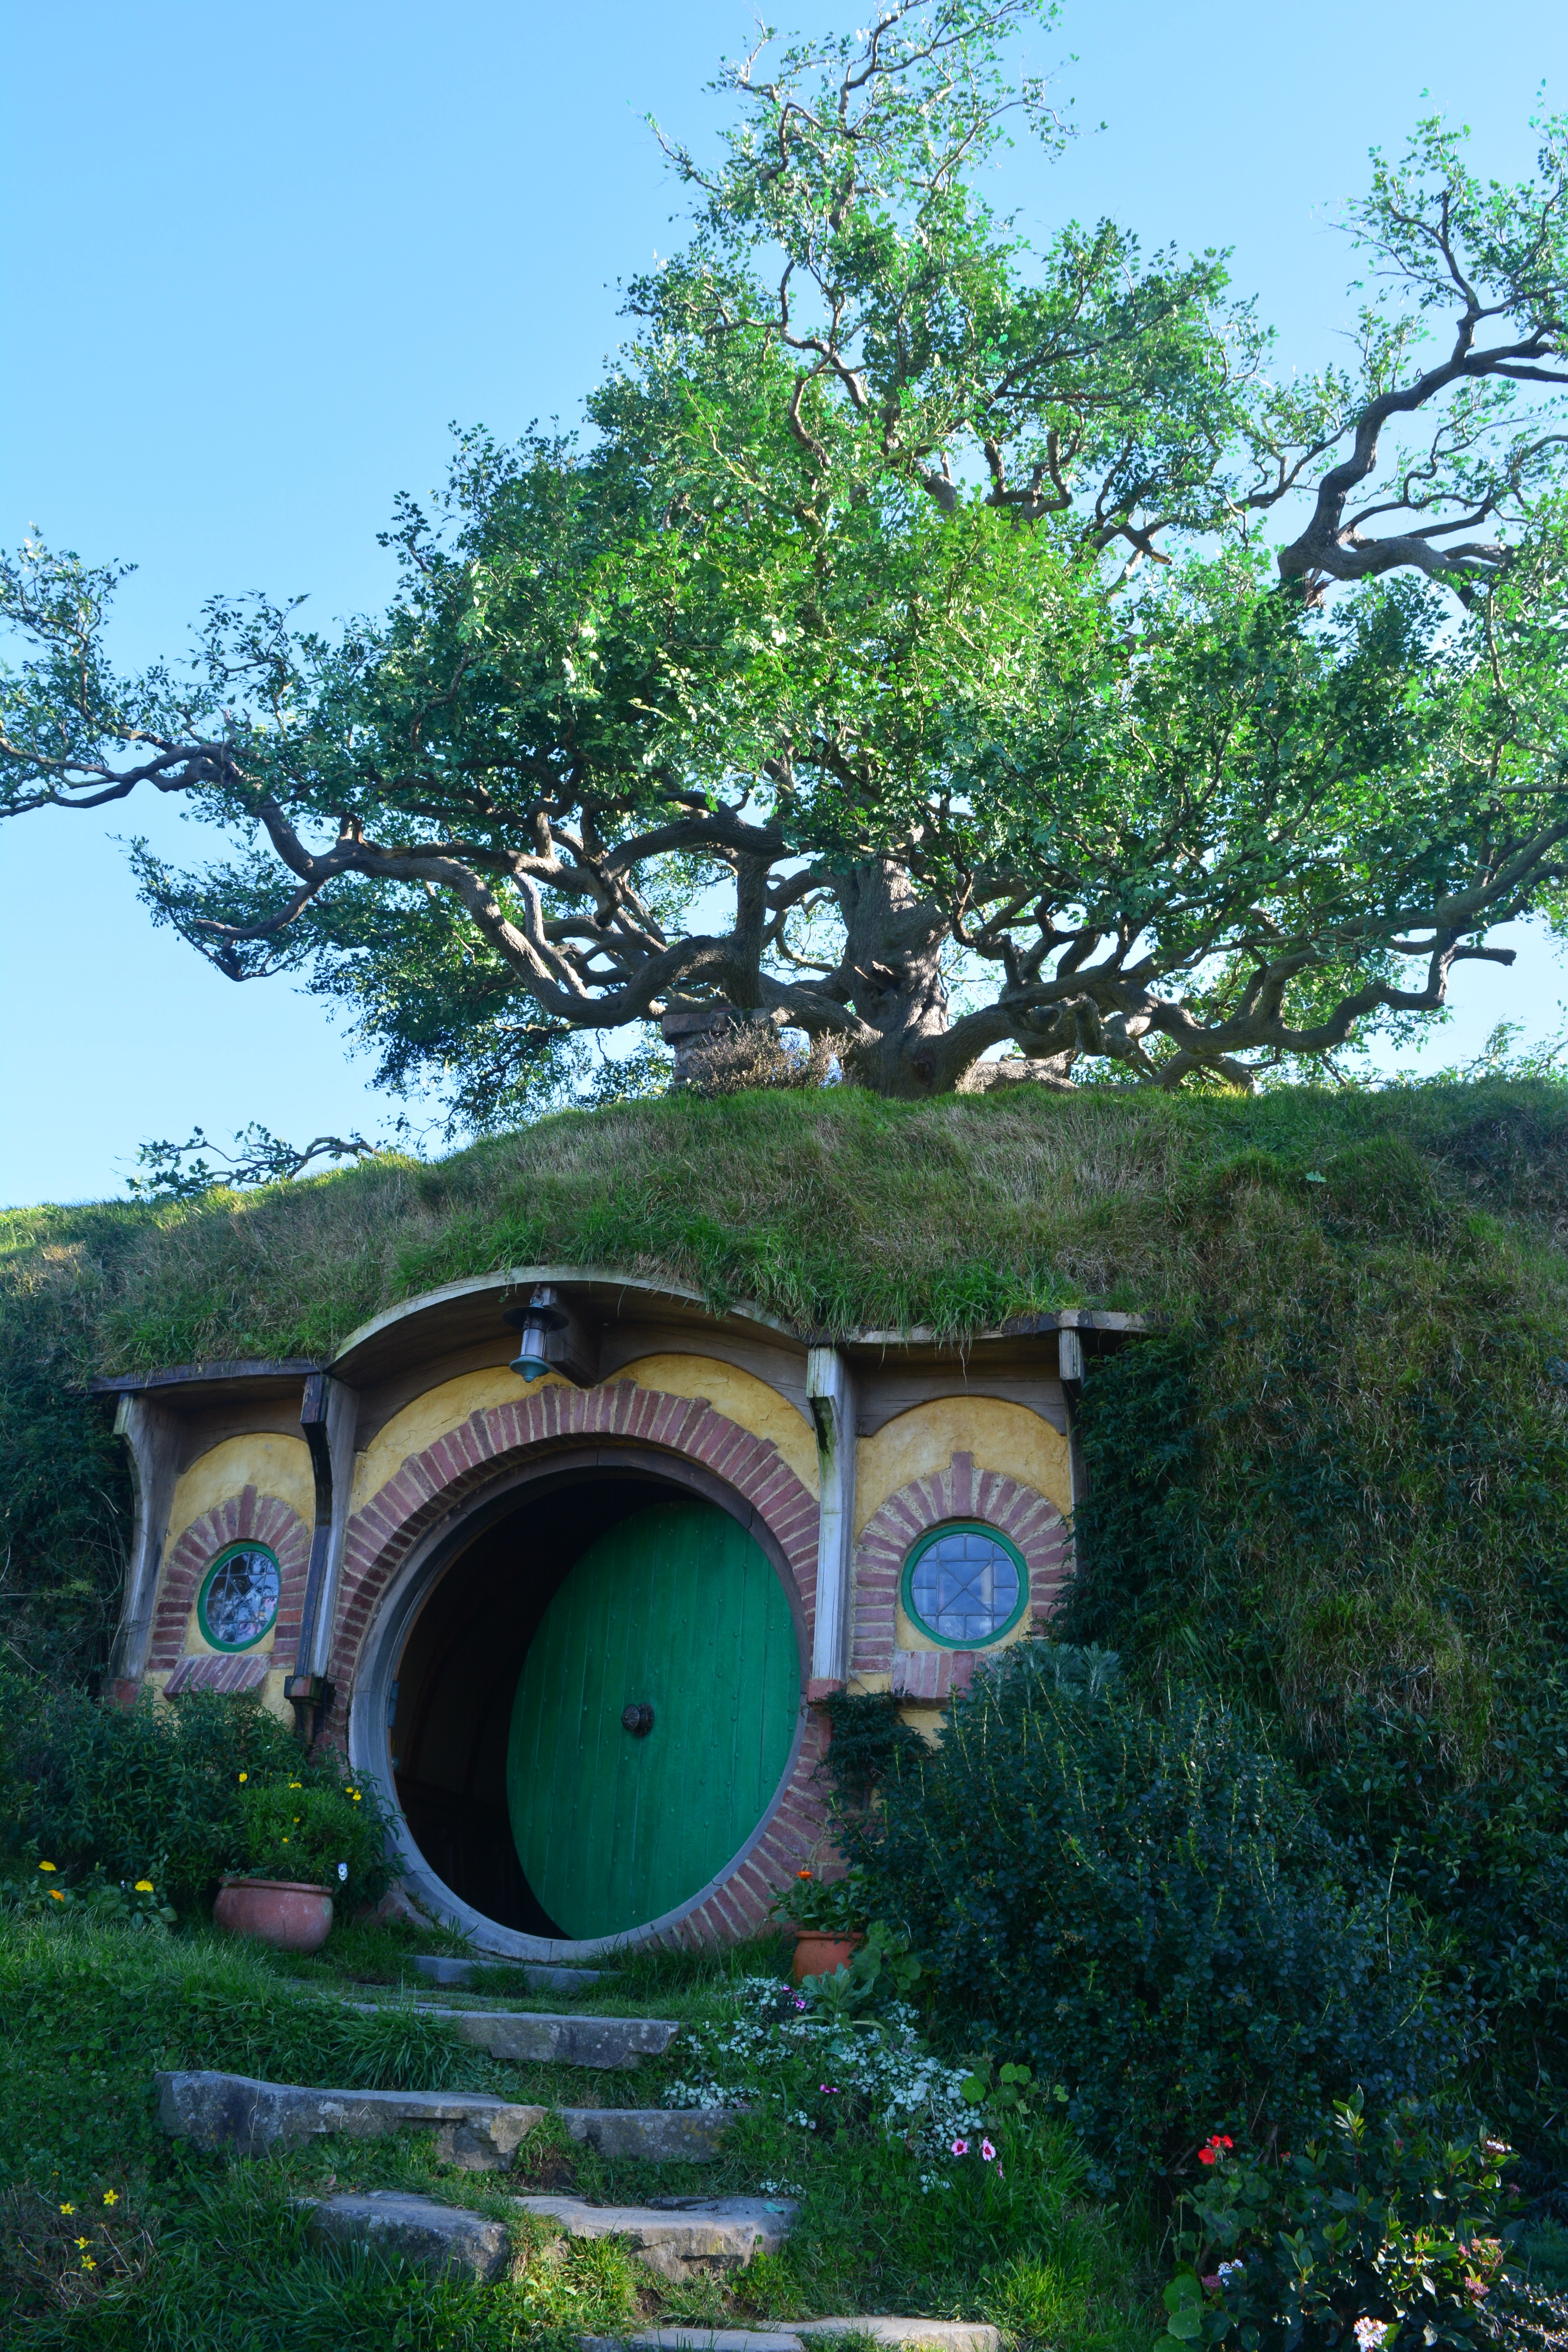
tree, plant, flower, green, botany, garden, new zealand, rural area, the hobbit, man made object, woody plant, the hobby, the rings